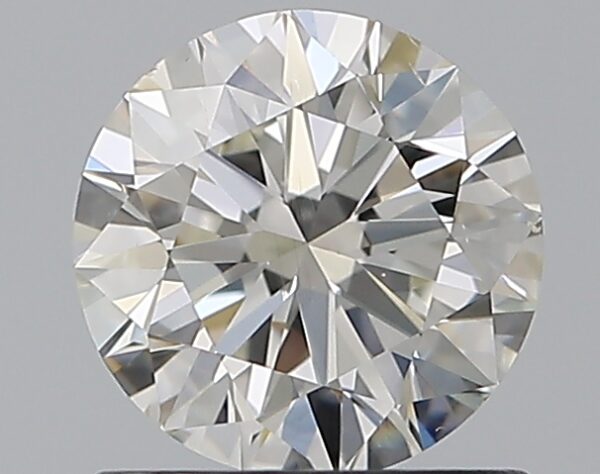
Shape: round
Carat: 0.75
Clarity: VS1
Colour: I
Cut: EX
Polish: EX
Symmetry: EX
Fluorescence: N
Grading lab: GIA
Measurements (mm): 5.81 x 5.84 x 3.6